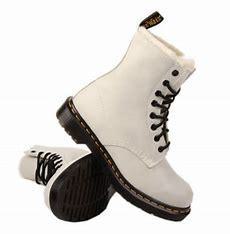
Brand: Dr.
Model: Martens 100